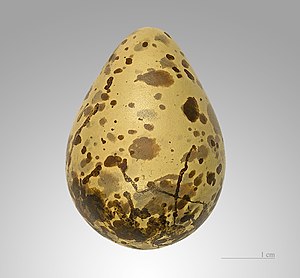
Dobbeltbekkasin
Gallinago gallinago
Dobbeltbekkasinen er en vadefugl med et karakteristisk langt næb. Den måler ca. 26 cm i længden, heraf det 7 cm lange næb. Vingefanget er ca. 46 cm. Fuglen yngler i moser og sumpede engområder i det nordlige Europa og Rusland. I Danmark er den en ret almindelig ynglefugl og meget almindelig som trækgæst. Dobbeltbekkasinen er som de øvrige bekkasiner godt camoufleret med sin brune fjerdragt med gullige striber og mørke pletter.